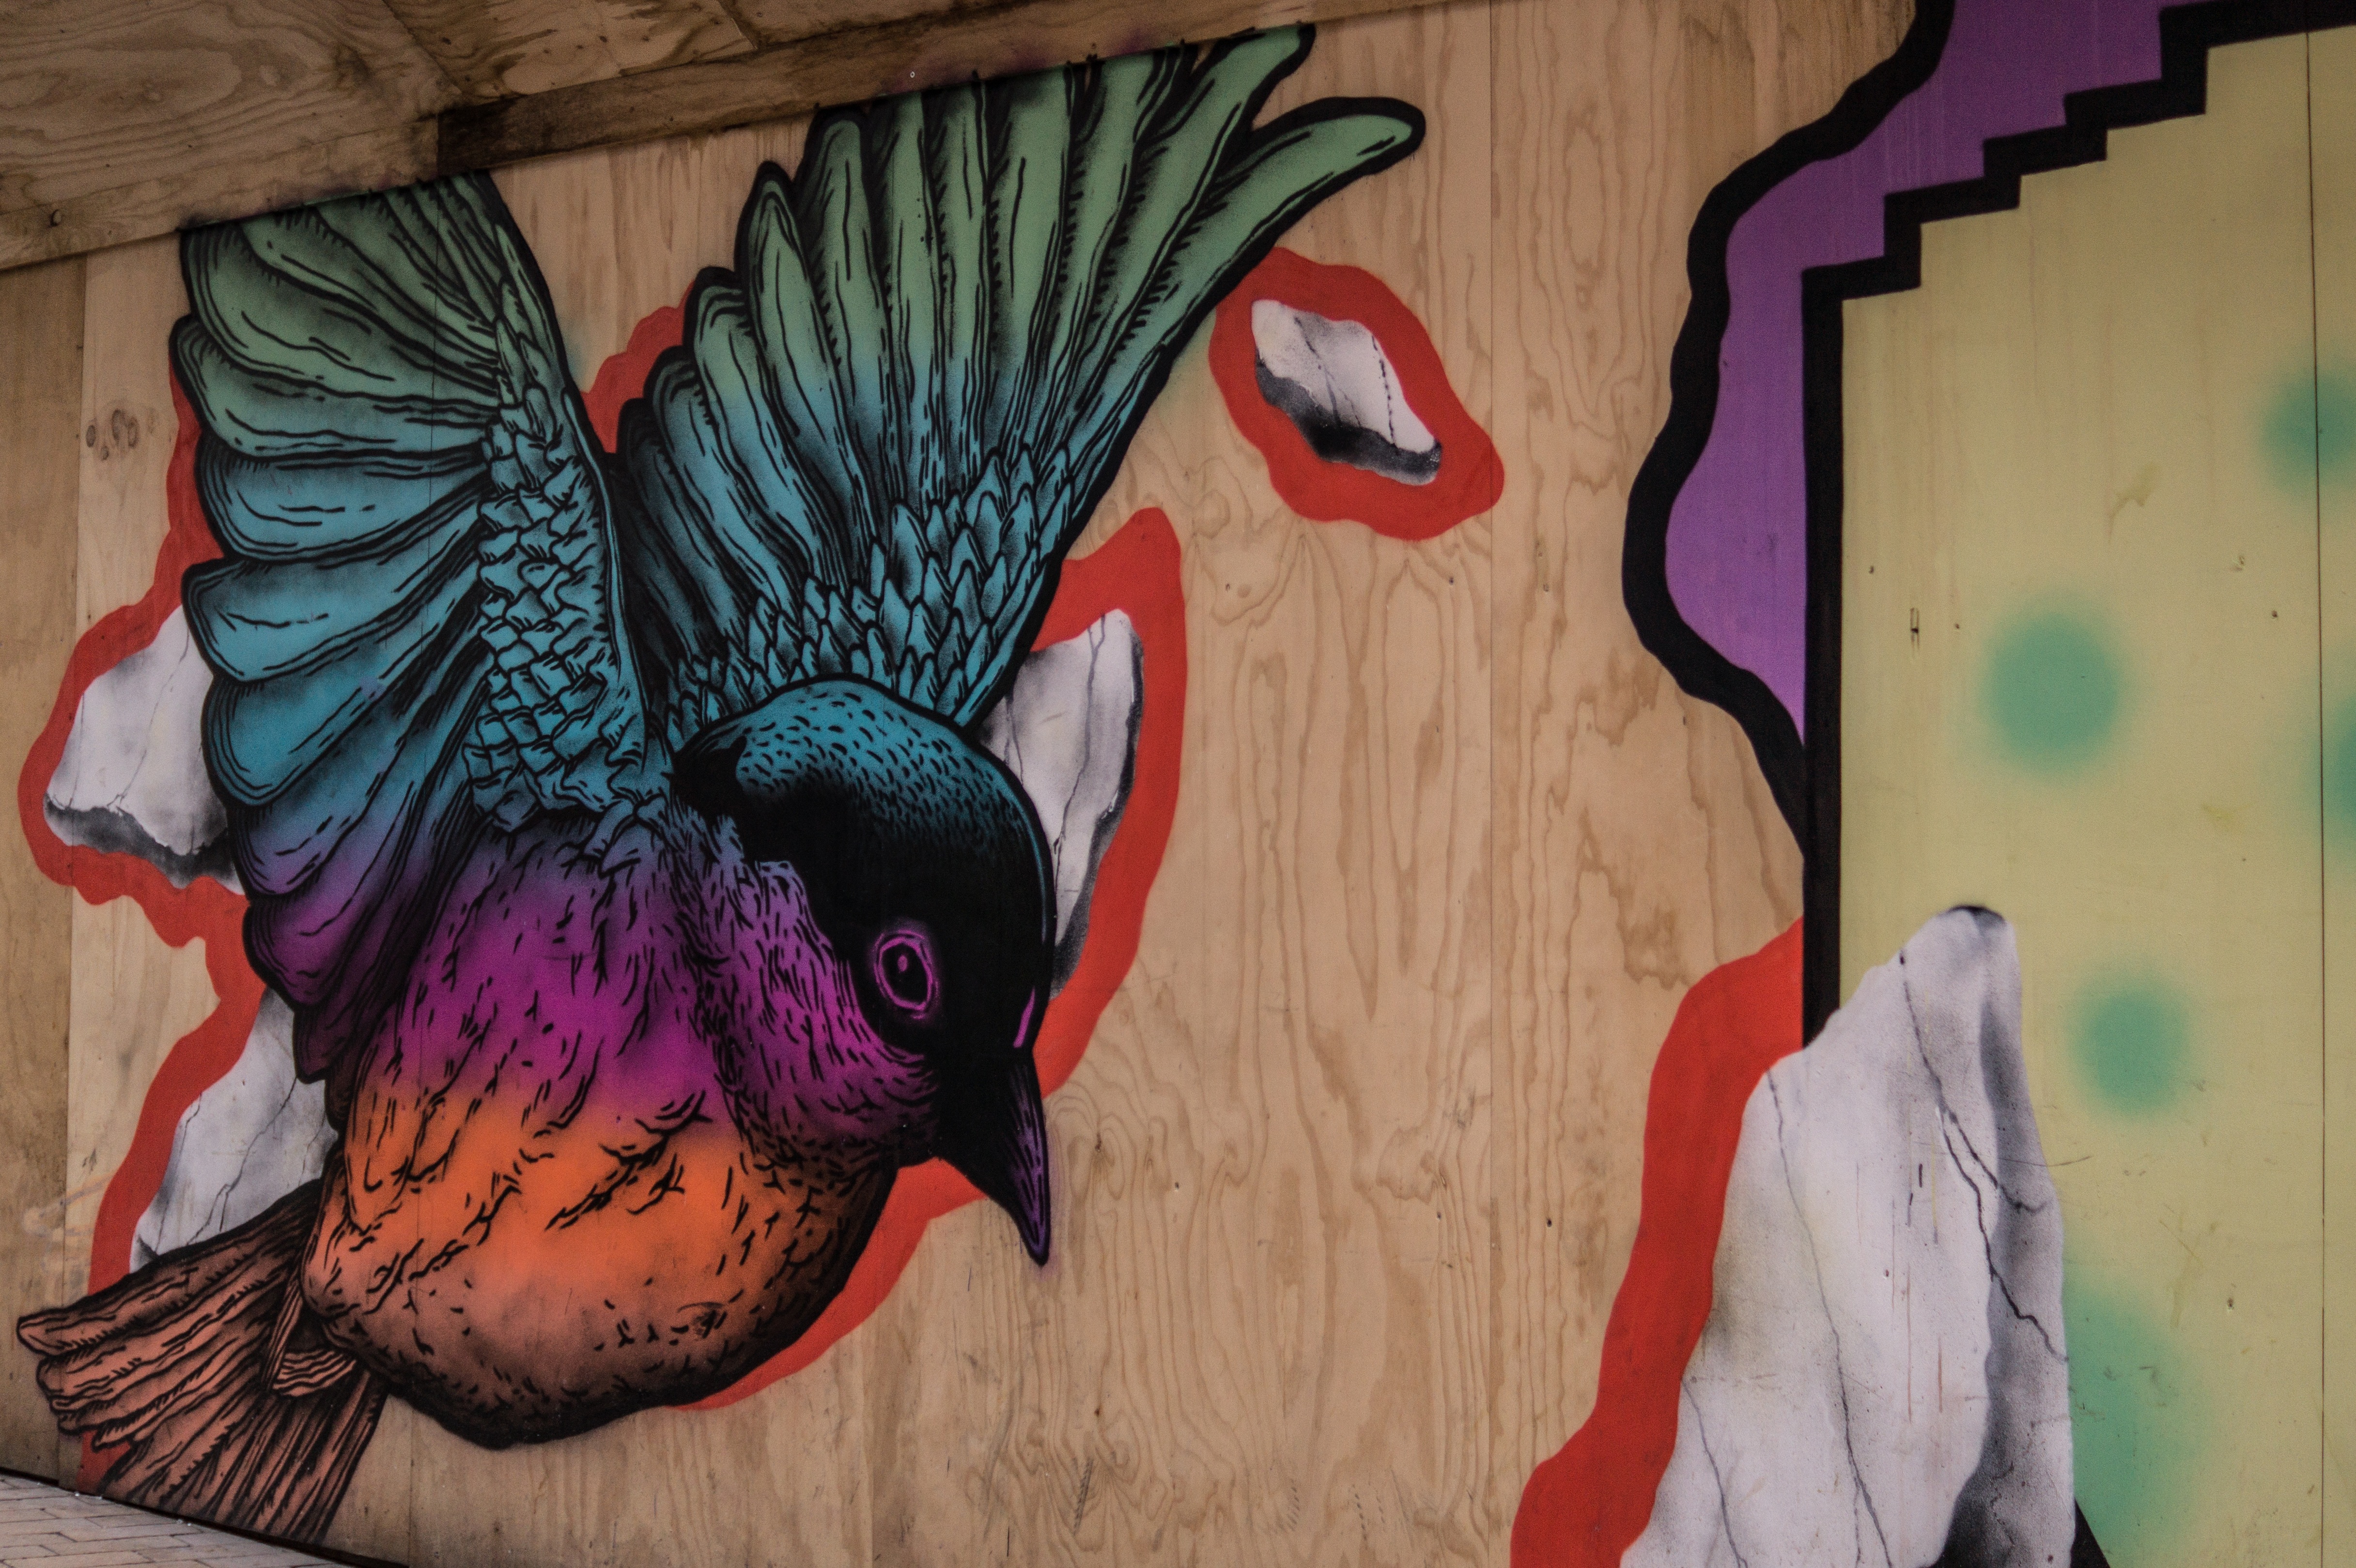
bird, purple, city, animal, urban, flying, decoration, color, colorful, graffiti, painting, street art, construction site, art, drawing, illustration, design, feathers, mural, building site